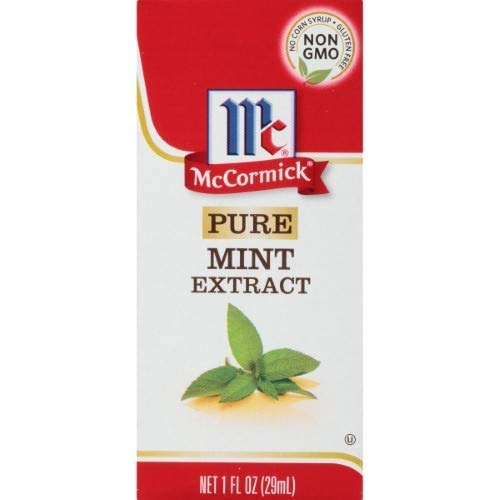
Item Name: McCormick Pure Mint Extract - 1oz, Clear (Pack of 14)
Value: 1.0
Unit: Fl Oz

Price: 56.01